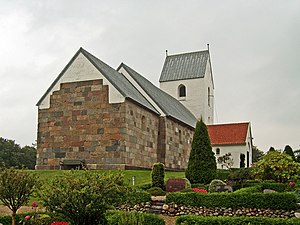
Naur Kirke
Naur Kirke
fra nordøst
Naur Kirke ligger i Naur Kirkeby i Naur Sogn, Holstebro Kommune, lidt nord for landsbyen Naur.